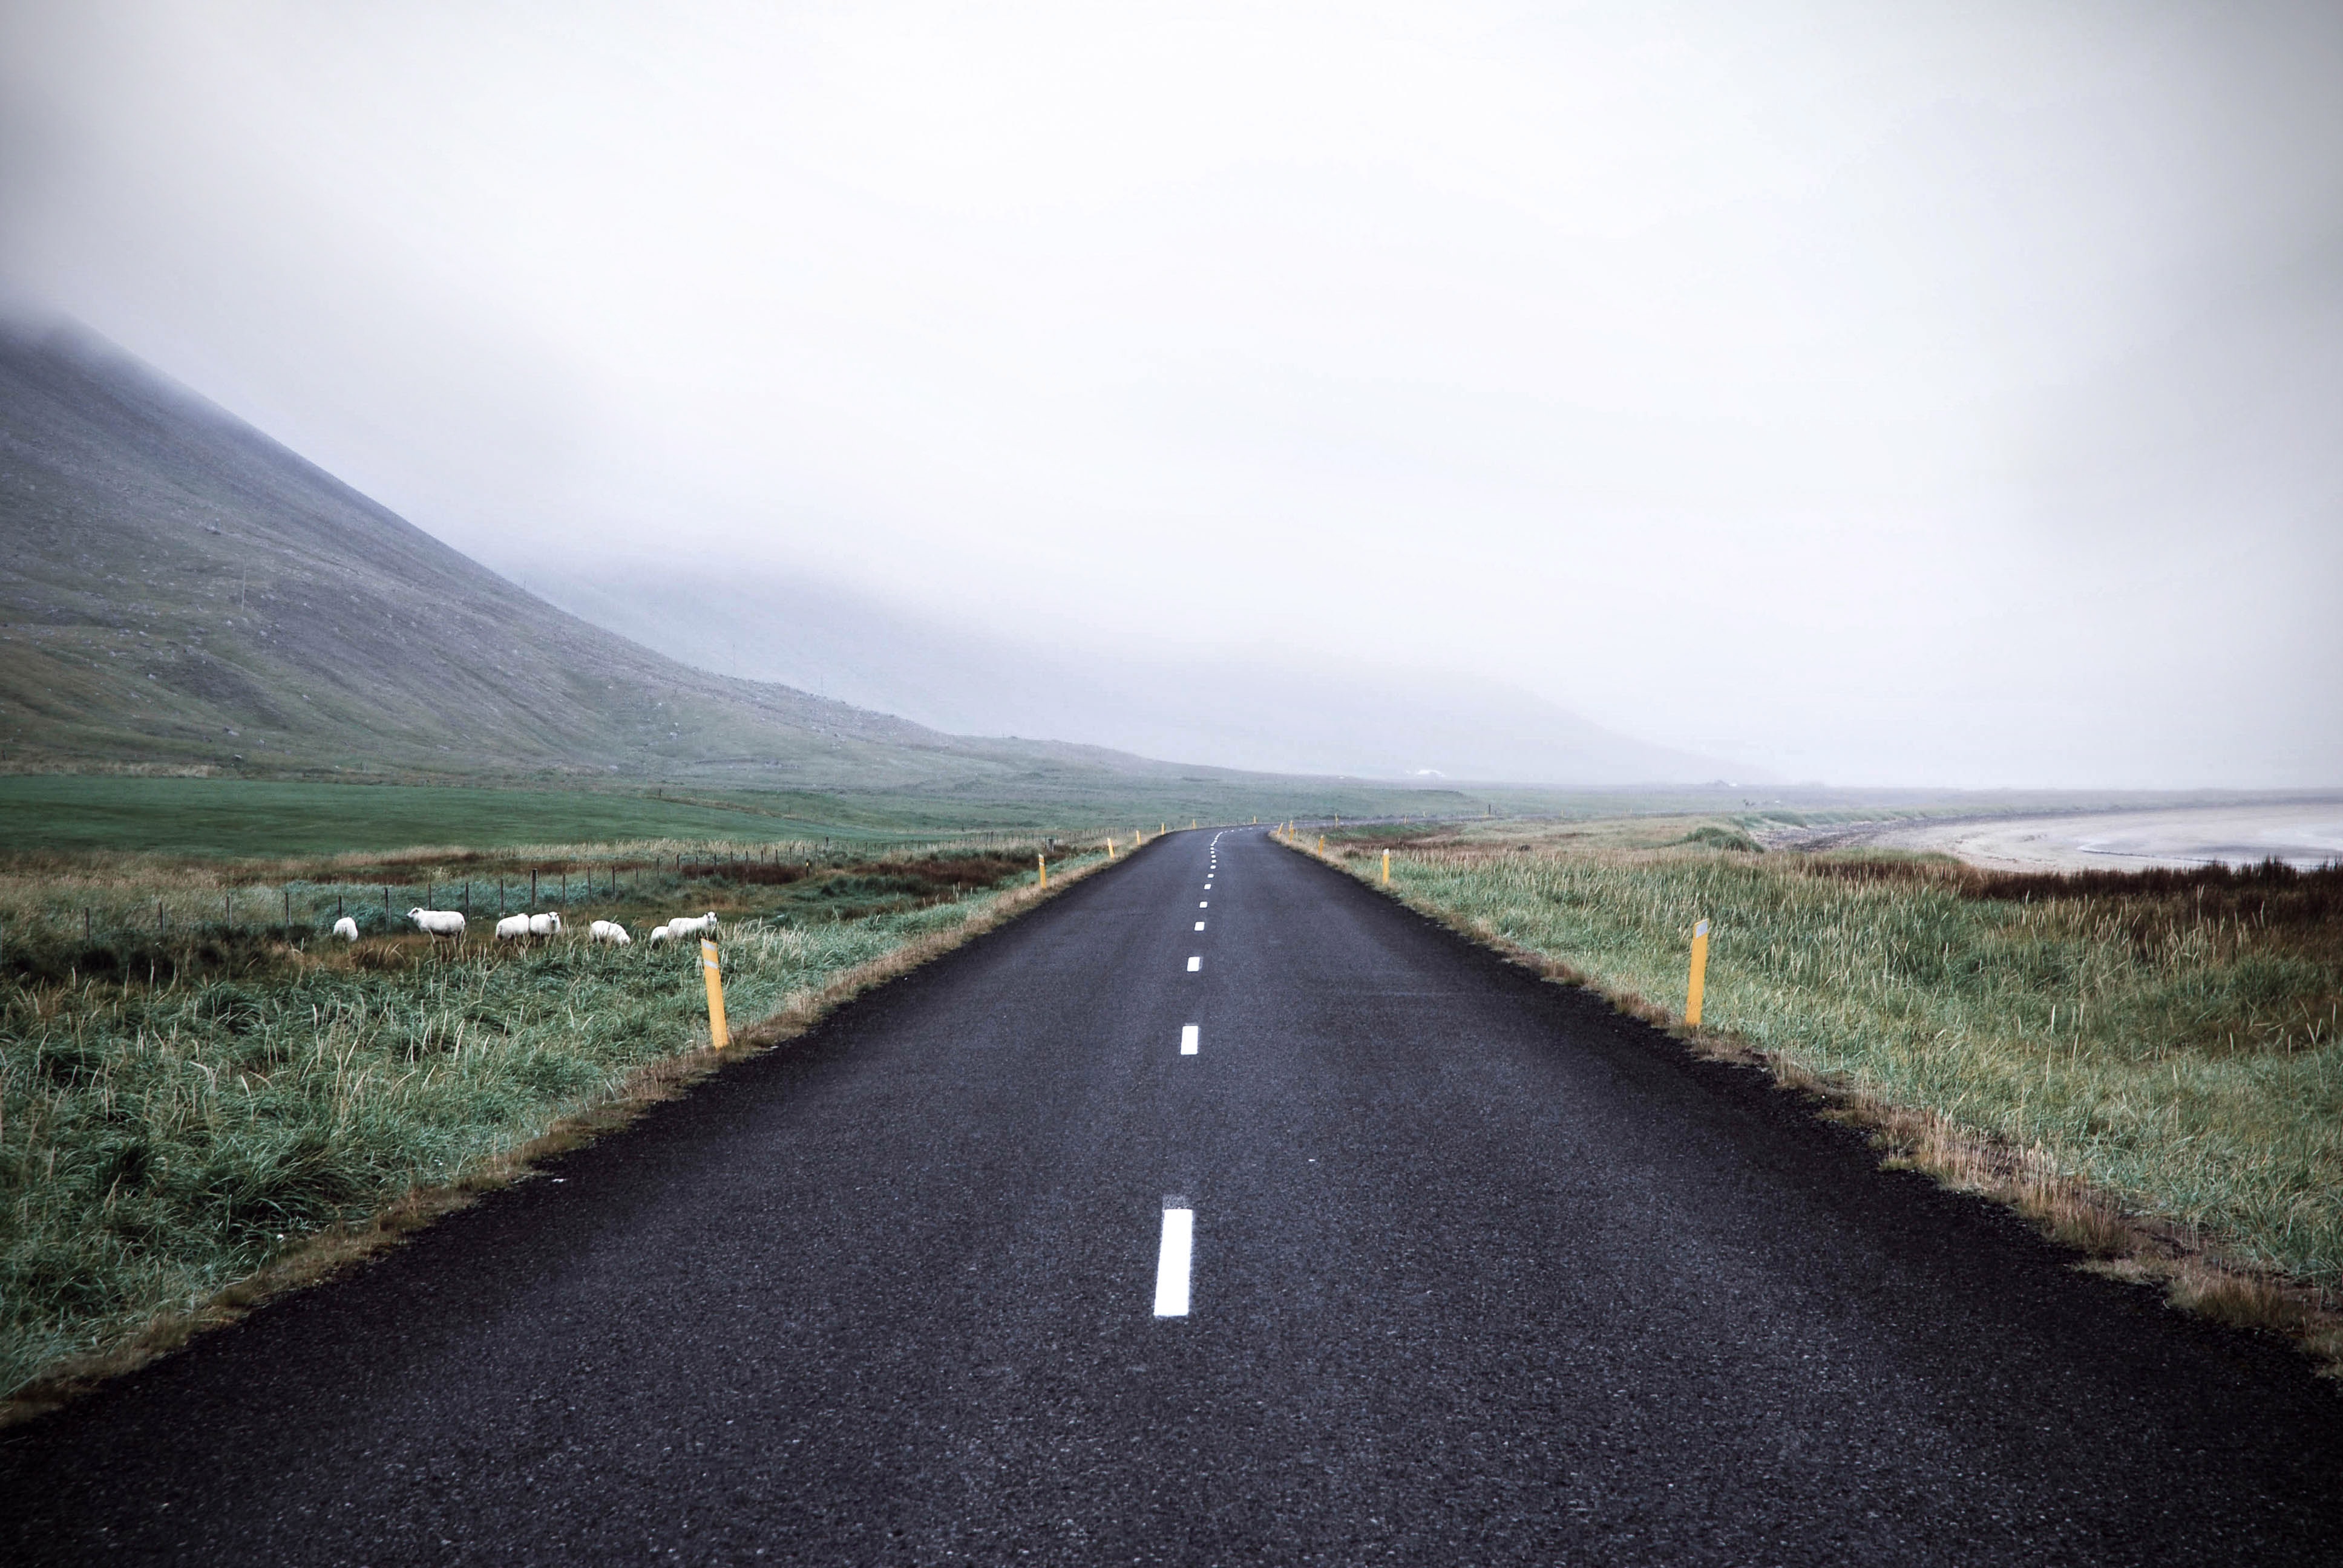
road, highland, atmospheric phenomenon, sky, asphalt, lane, natural landscape, road surface, horizon, thoroughfare, road trip, infrastructure, line, highway, cloud, rural area, grass, ecoregion, hill, tree, mountain, fell, landscape, grassland, plain, hill station, shoulder, tar, nonbuilding structure, mist, freeway, street